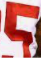
Number: 5